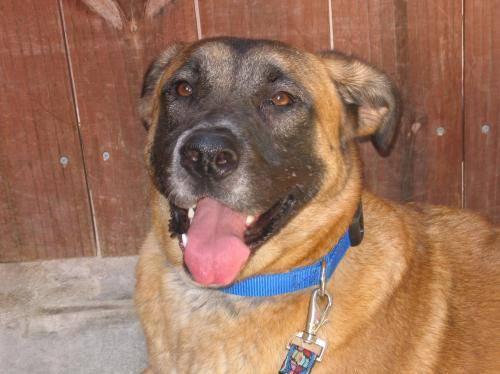
dog